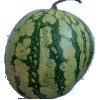
Label: watermelon